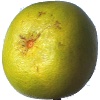
Label: pomelo_sweetie